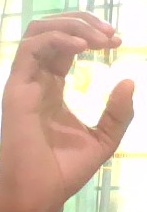
ASL sign: C